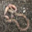
Label: worm